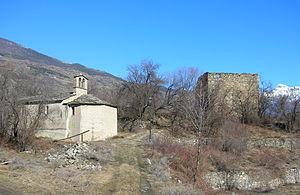
Jovençan est une commune alpine de la Vallée d'Aoste en Italie du Nord. Elle fait partie de la communauté de montagne Mont-Émilius.